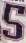
Number: 5